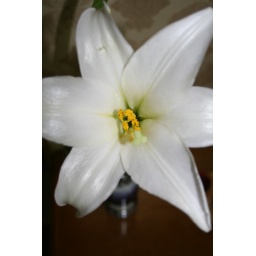
Lily in a water bottle / Day 10 of 365